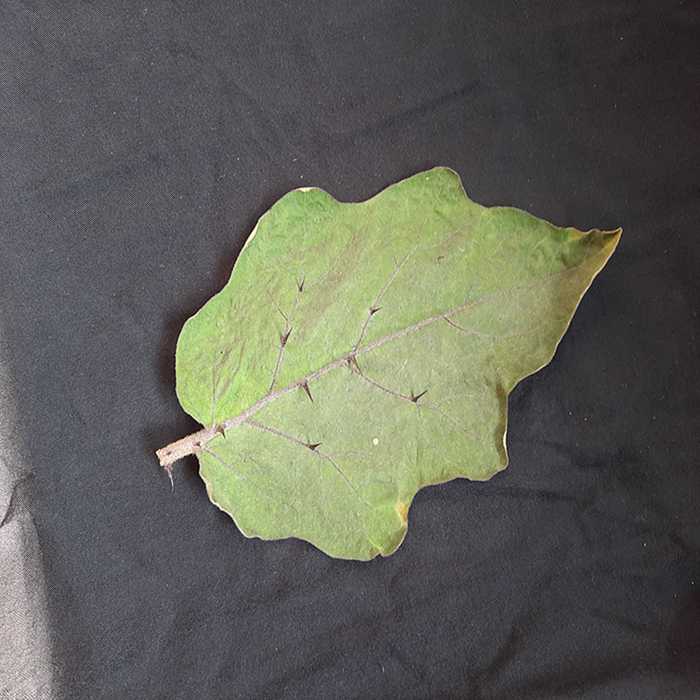
Plant: Eggplant
Label: Eggplant fresh leaf